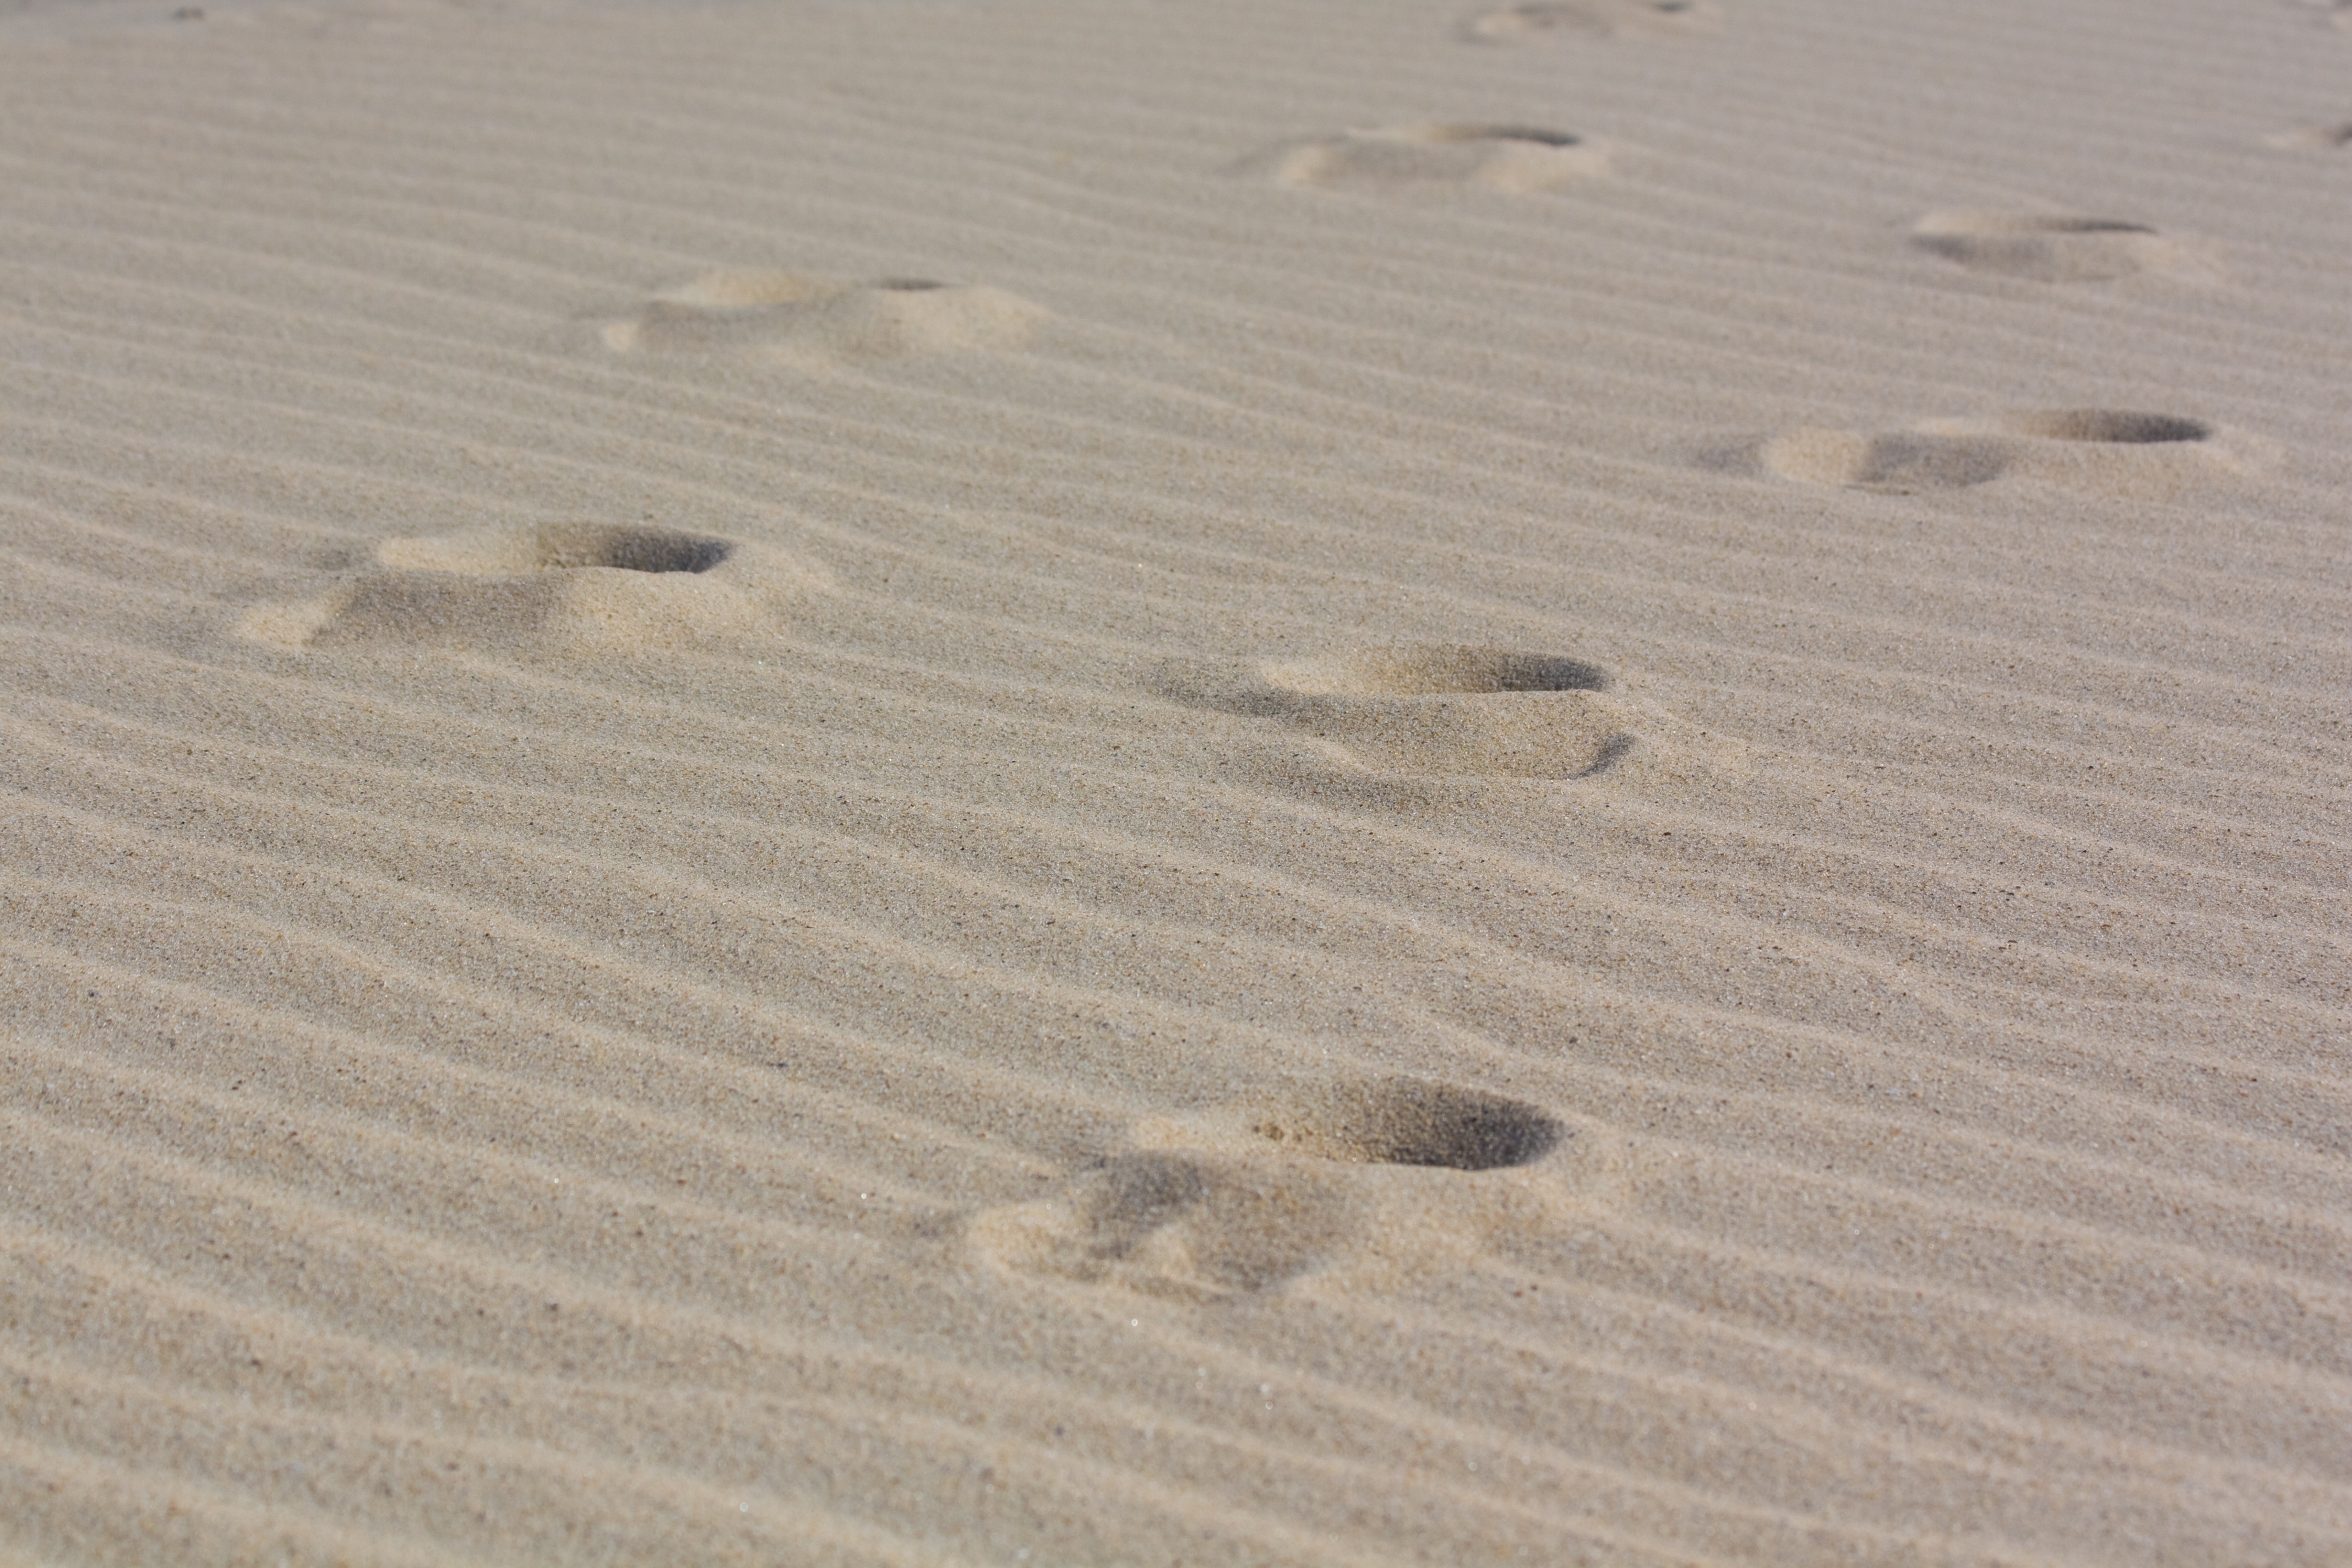
beach, sand, wood, floor, footprint, soil, material, plain, footprints, tracks in the sand, trace, habitat, north sea, ecosystem, traces, sand beach, flooring, reprint, footprints in the sand, natural environment, aeolian landform